2022 NBA Finals

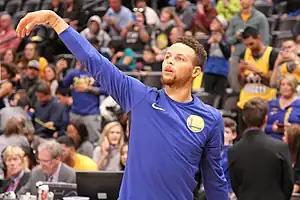
Stephen Curry scored a game-high 29 points for the Warriors in Game 2.

Curry scored 29 points and Golden State outscored Boston 35–14 in the third quarter to tie the series with a 107–88 win. The Warriors outscored the Celtics 43–14 from late in the second quarter to early in the fourth, transforming a tied game into a blowout. Jordan Poole added 17 points for Golden State, including a 3-point shot from , just past midcourt, with only seconds left in the third quarter, giving them a 23-point lead. Boston committed 19 turnovers, which the Warriors converted into 33 points.